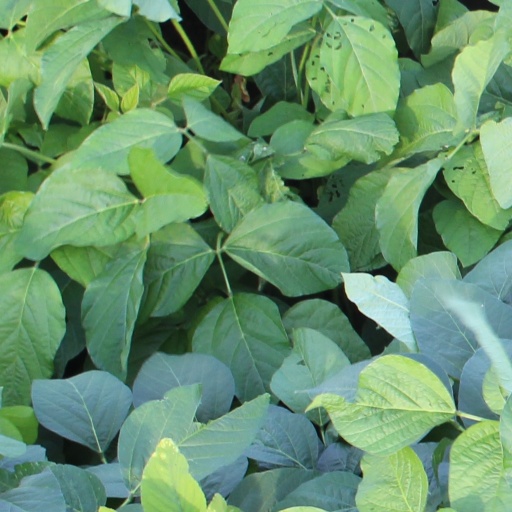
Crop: soybean